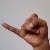
The image shows a hand gesture representing the letter 'J' in Indian Sign Language.